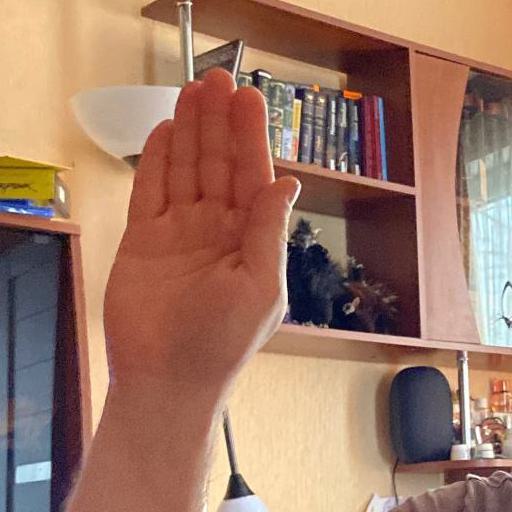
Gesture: stop